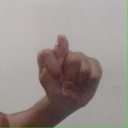
अक्षर: ट